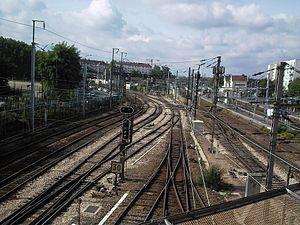
Vue du Pont entre Drancy et le Bourget, à gauche rue de la Station (Drancy), au centre voies ferrées et quartier de la rue de la Butte (Drancy) et à droite la gare du Bourget.
Drancy est une commune française de la Métropole du Grand Paris située dans le département de la Seine-Saint-Denis en région Île-de-France. Ses habitants sont appelés les Drancéens.
La gare du Bourget est une gare ferroviaire française de la ligne de La Plaine à Hirson et de la ligne de Sartrouville à Noisy-le-Sec, située sur le territoire de la commune du Bourget, dans le département de la Seine-Saint-Denis en région Île-de-France. La gare est également limitrophe, au sud, de la commune de Drancy et très proche de la limite communale avec La Courneuve à l'ouest.